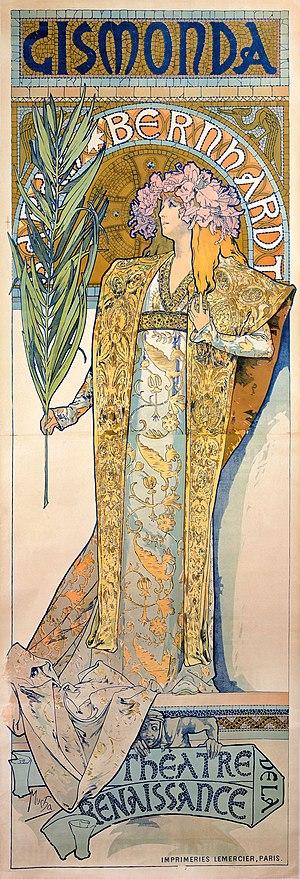
Gismonda est un drame de Victorien Sardou, créé au Théâtre de la Renaissance en 1894, avec Sarah Bernhardt dans le rôle de Gismonda, Lucien Guitry dans celui d'Almerio, Mˡˡᵉ Deschamps dans celui de l'enfant, Mˡˡᵉ Grandet dans celui de Donnata.
Alfons Mucha, né à Eibenschütz le 24 juillet 1860 et mort à Prague le 14 juillet 1939, est un affichiste, illustrateur, graphiste, peintre, et professeur d'art tchécoslovaque, fer-de-lance du style Art nouveau.